Physician to the President

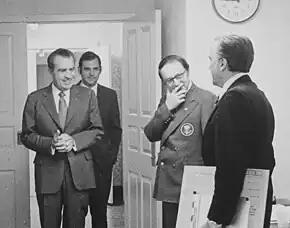

Doctors who have treated the president of the United States have had a variety of titles. Presley Marion Rixey, a medical inspector in the United States Navy, was the first individual to serve in a full-time capacity as a physician to the president beginning in 1901. However, the title "White House Physician" was not used until created by an act of Congress in 1928. It has been unclear if this legal position of White House physician rests with the physician to the president or the director of the White House Medical Unit.